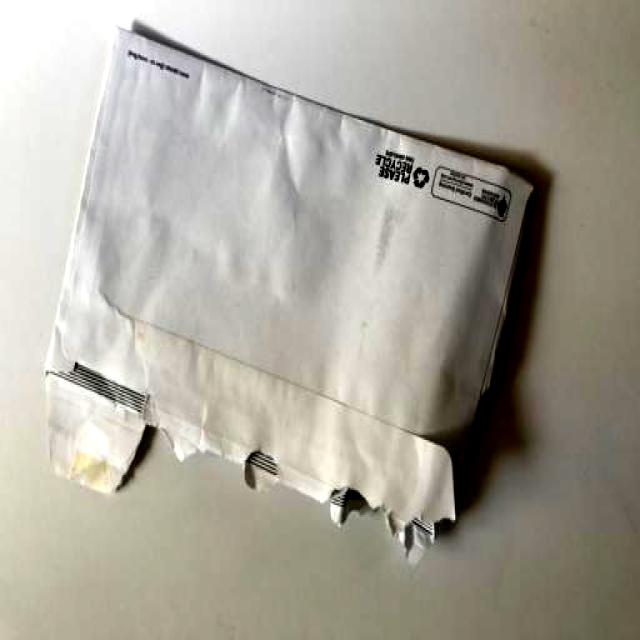
Label: Paper